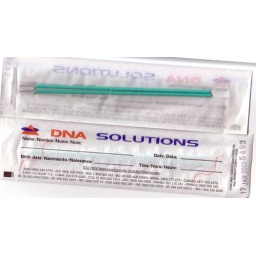
2 cytology brushes in a packet. Printed paper on one side, clear plastic on the other site.